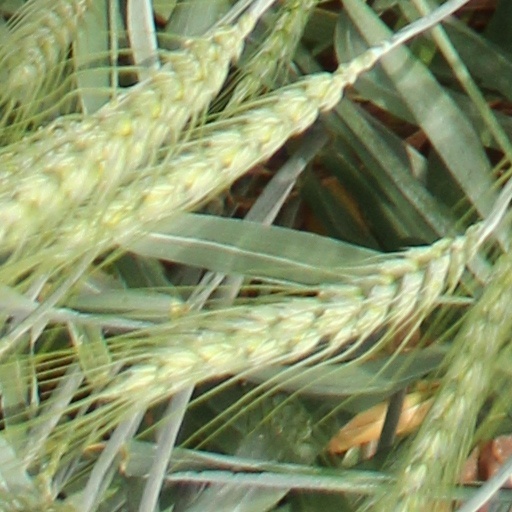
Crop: wheat